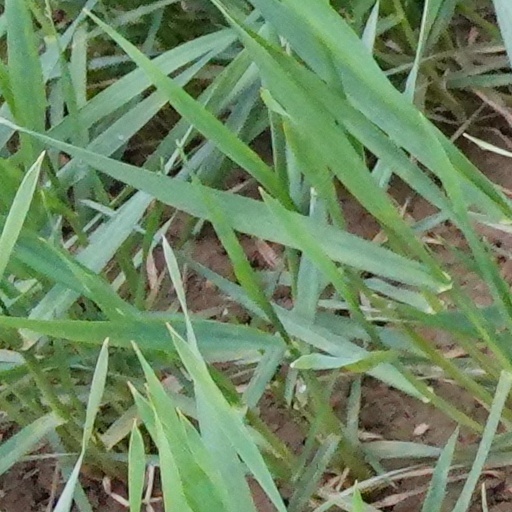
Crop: wheat